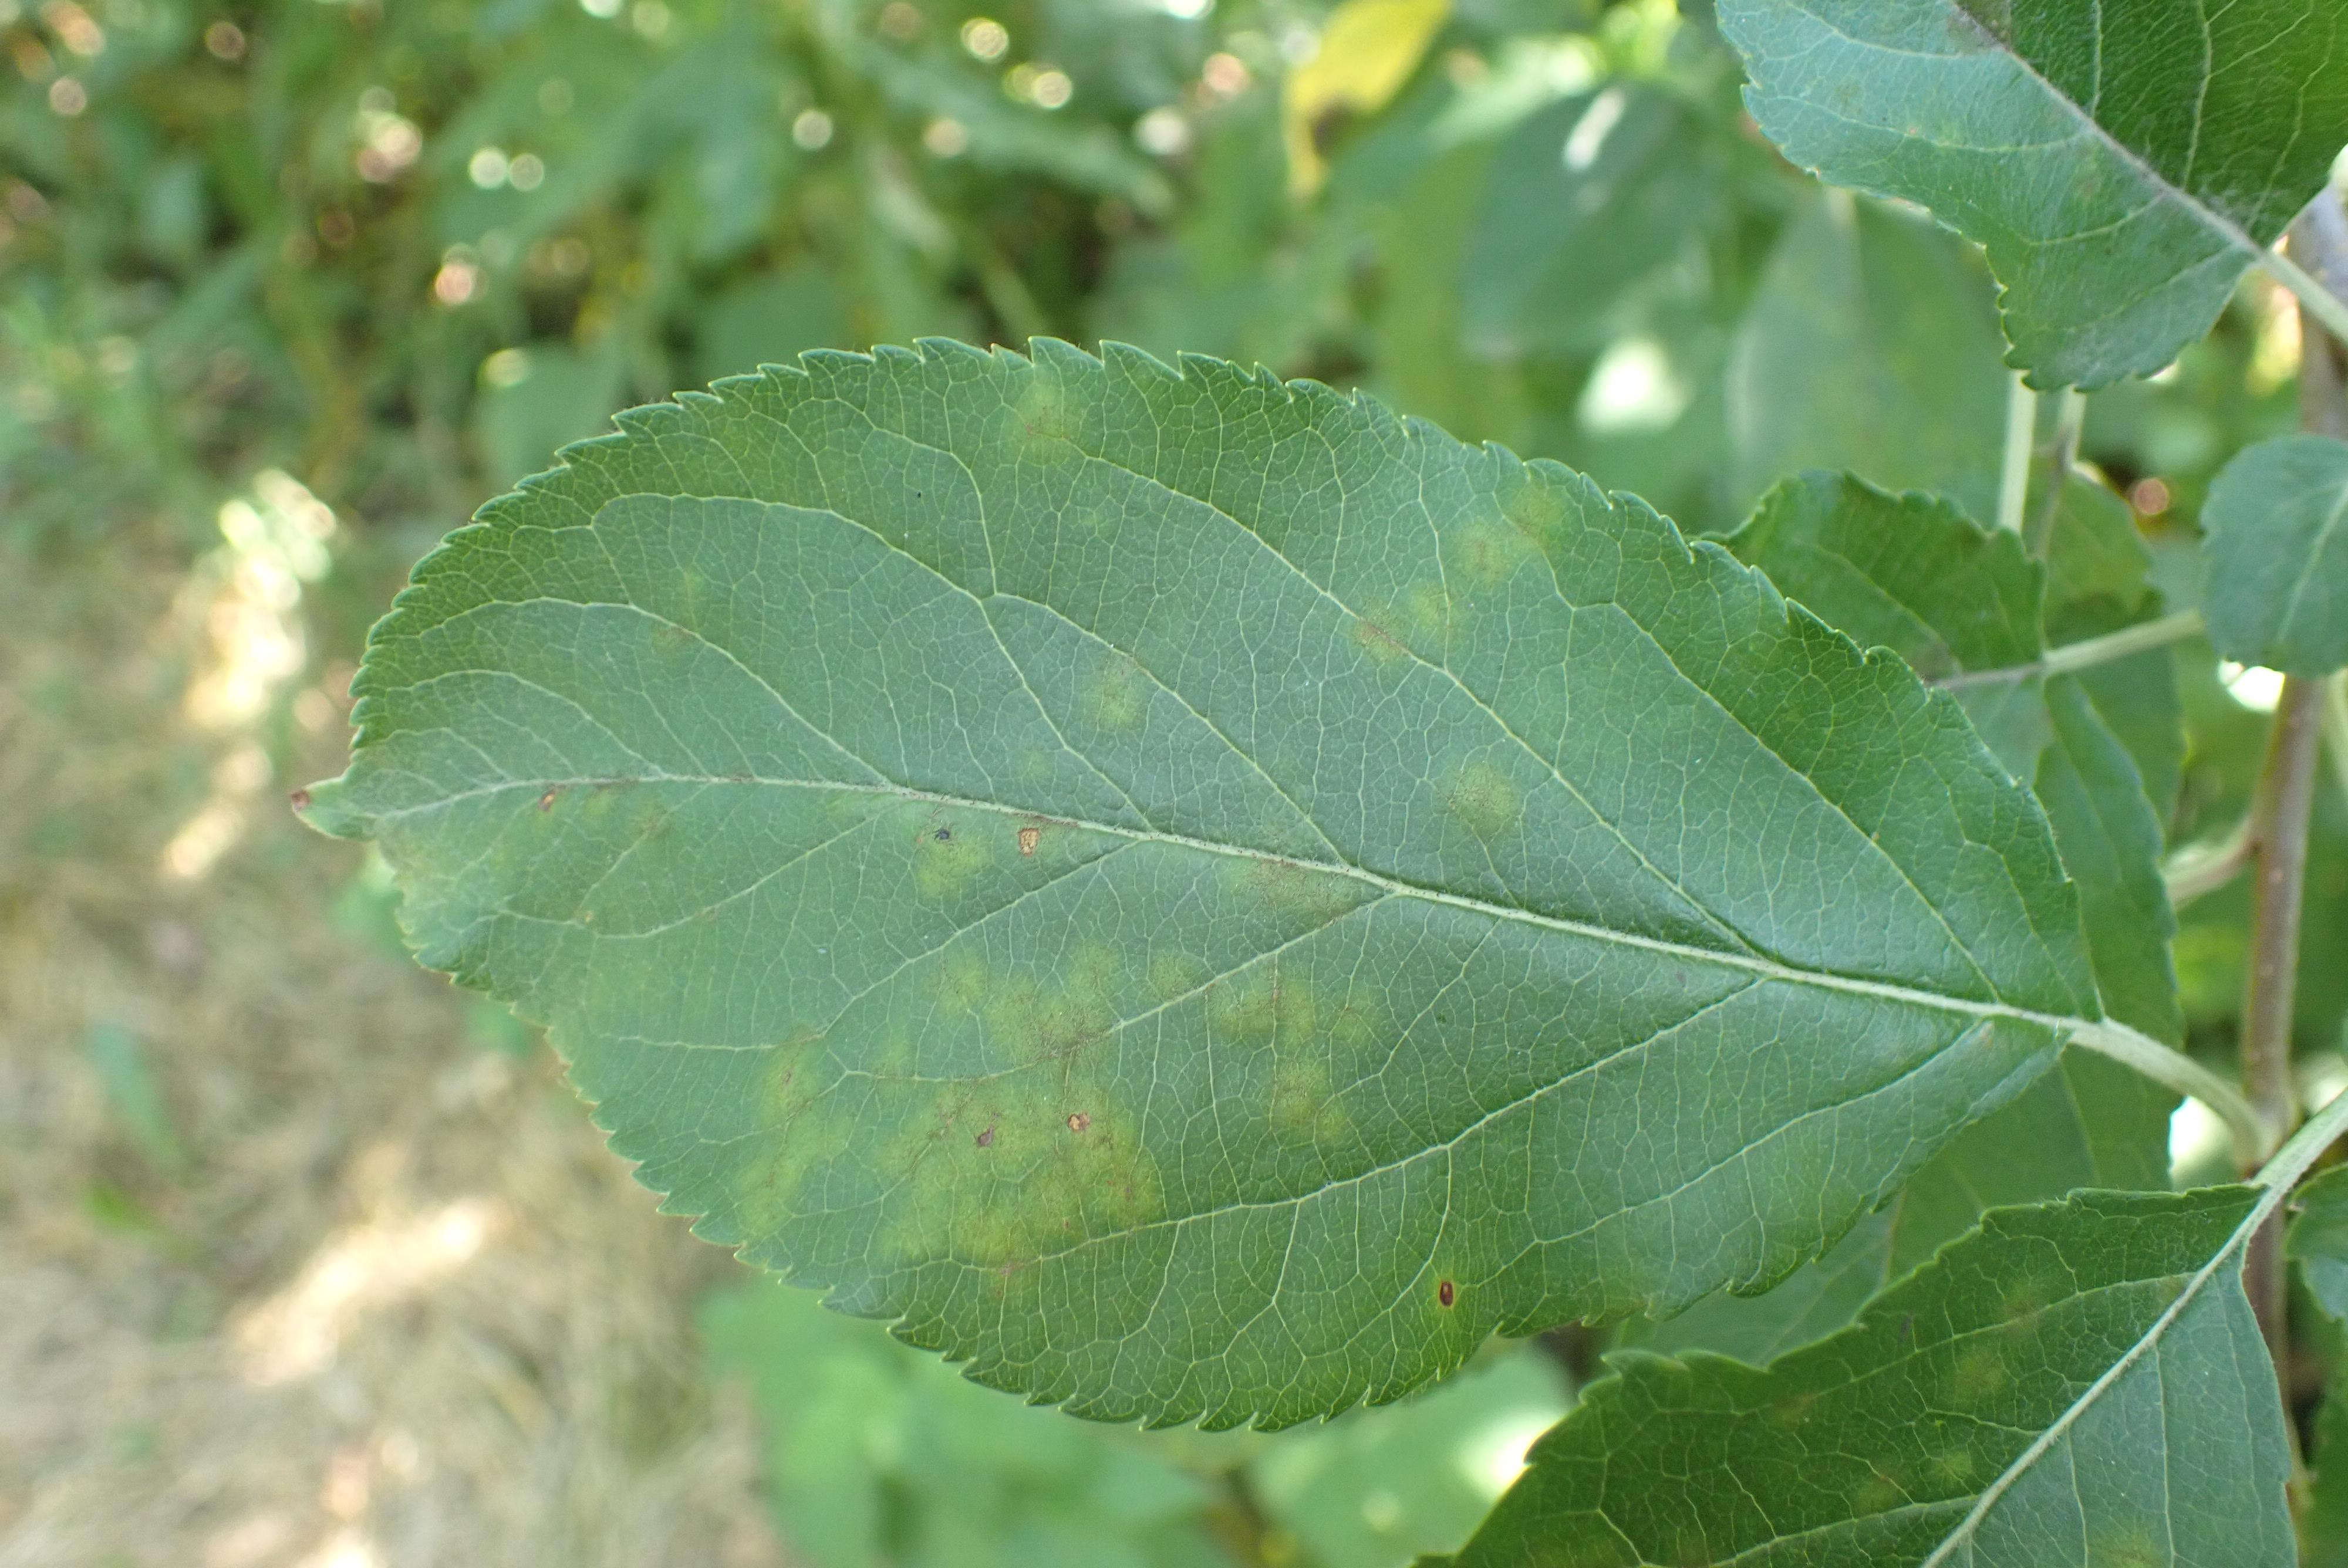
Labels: scab